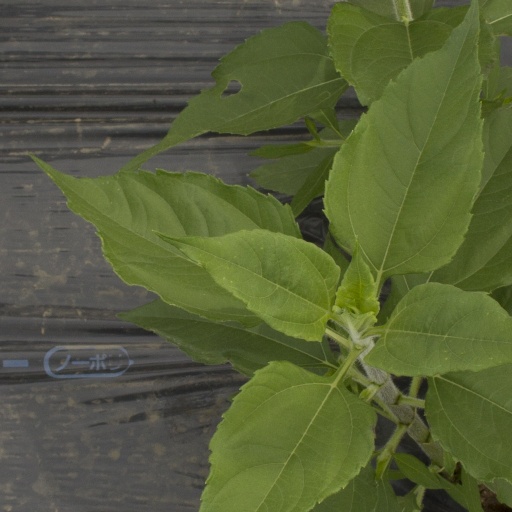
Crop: Jerusalem artichoke